Mike Lieberthal

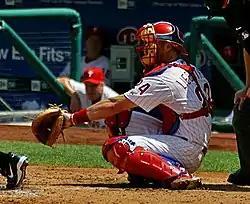
Mike Lieberthal catching for the Philadelphia Phillies during a game on August 28, 2006.

In , Lieberthal was again an All-Star. A play at the plate involving a collision with Bernie Williams however, resulted in an ankle injury that knocked him out for the rest of the season. In September 2000, he had surgery to remove a bone spur in his right elbow.